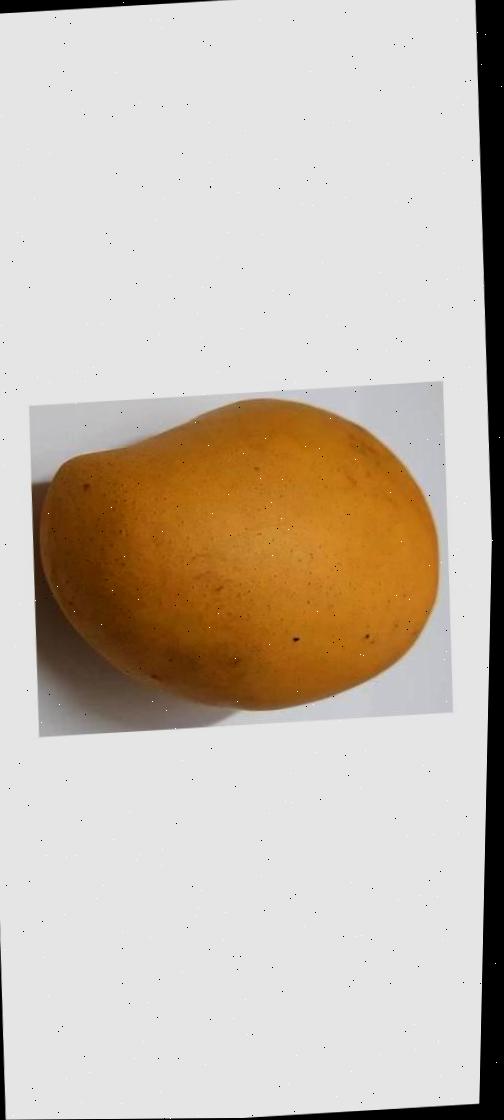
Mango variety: Katimon